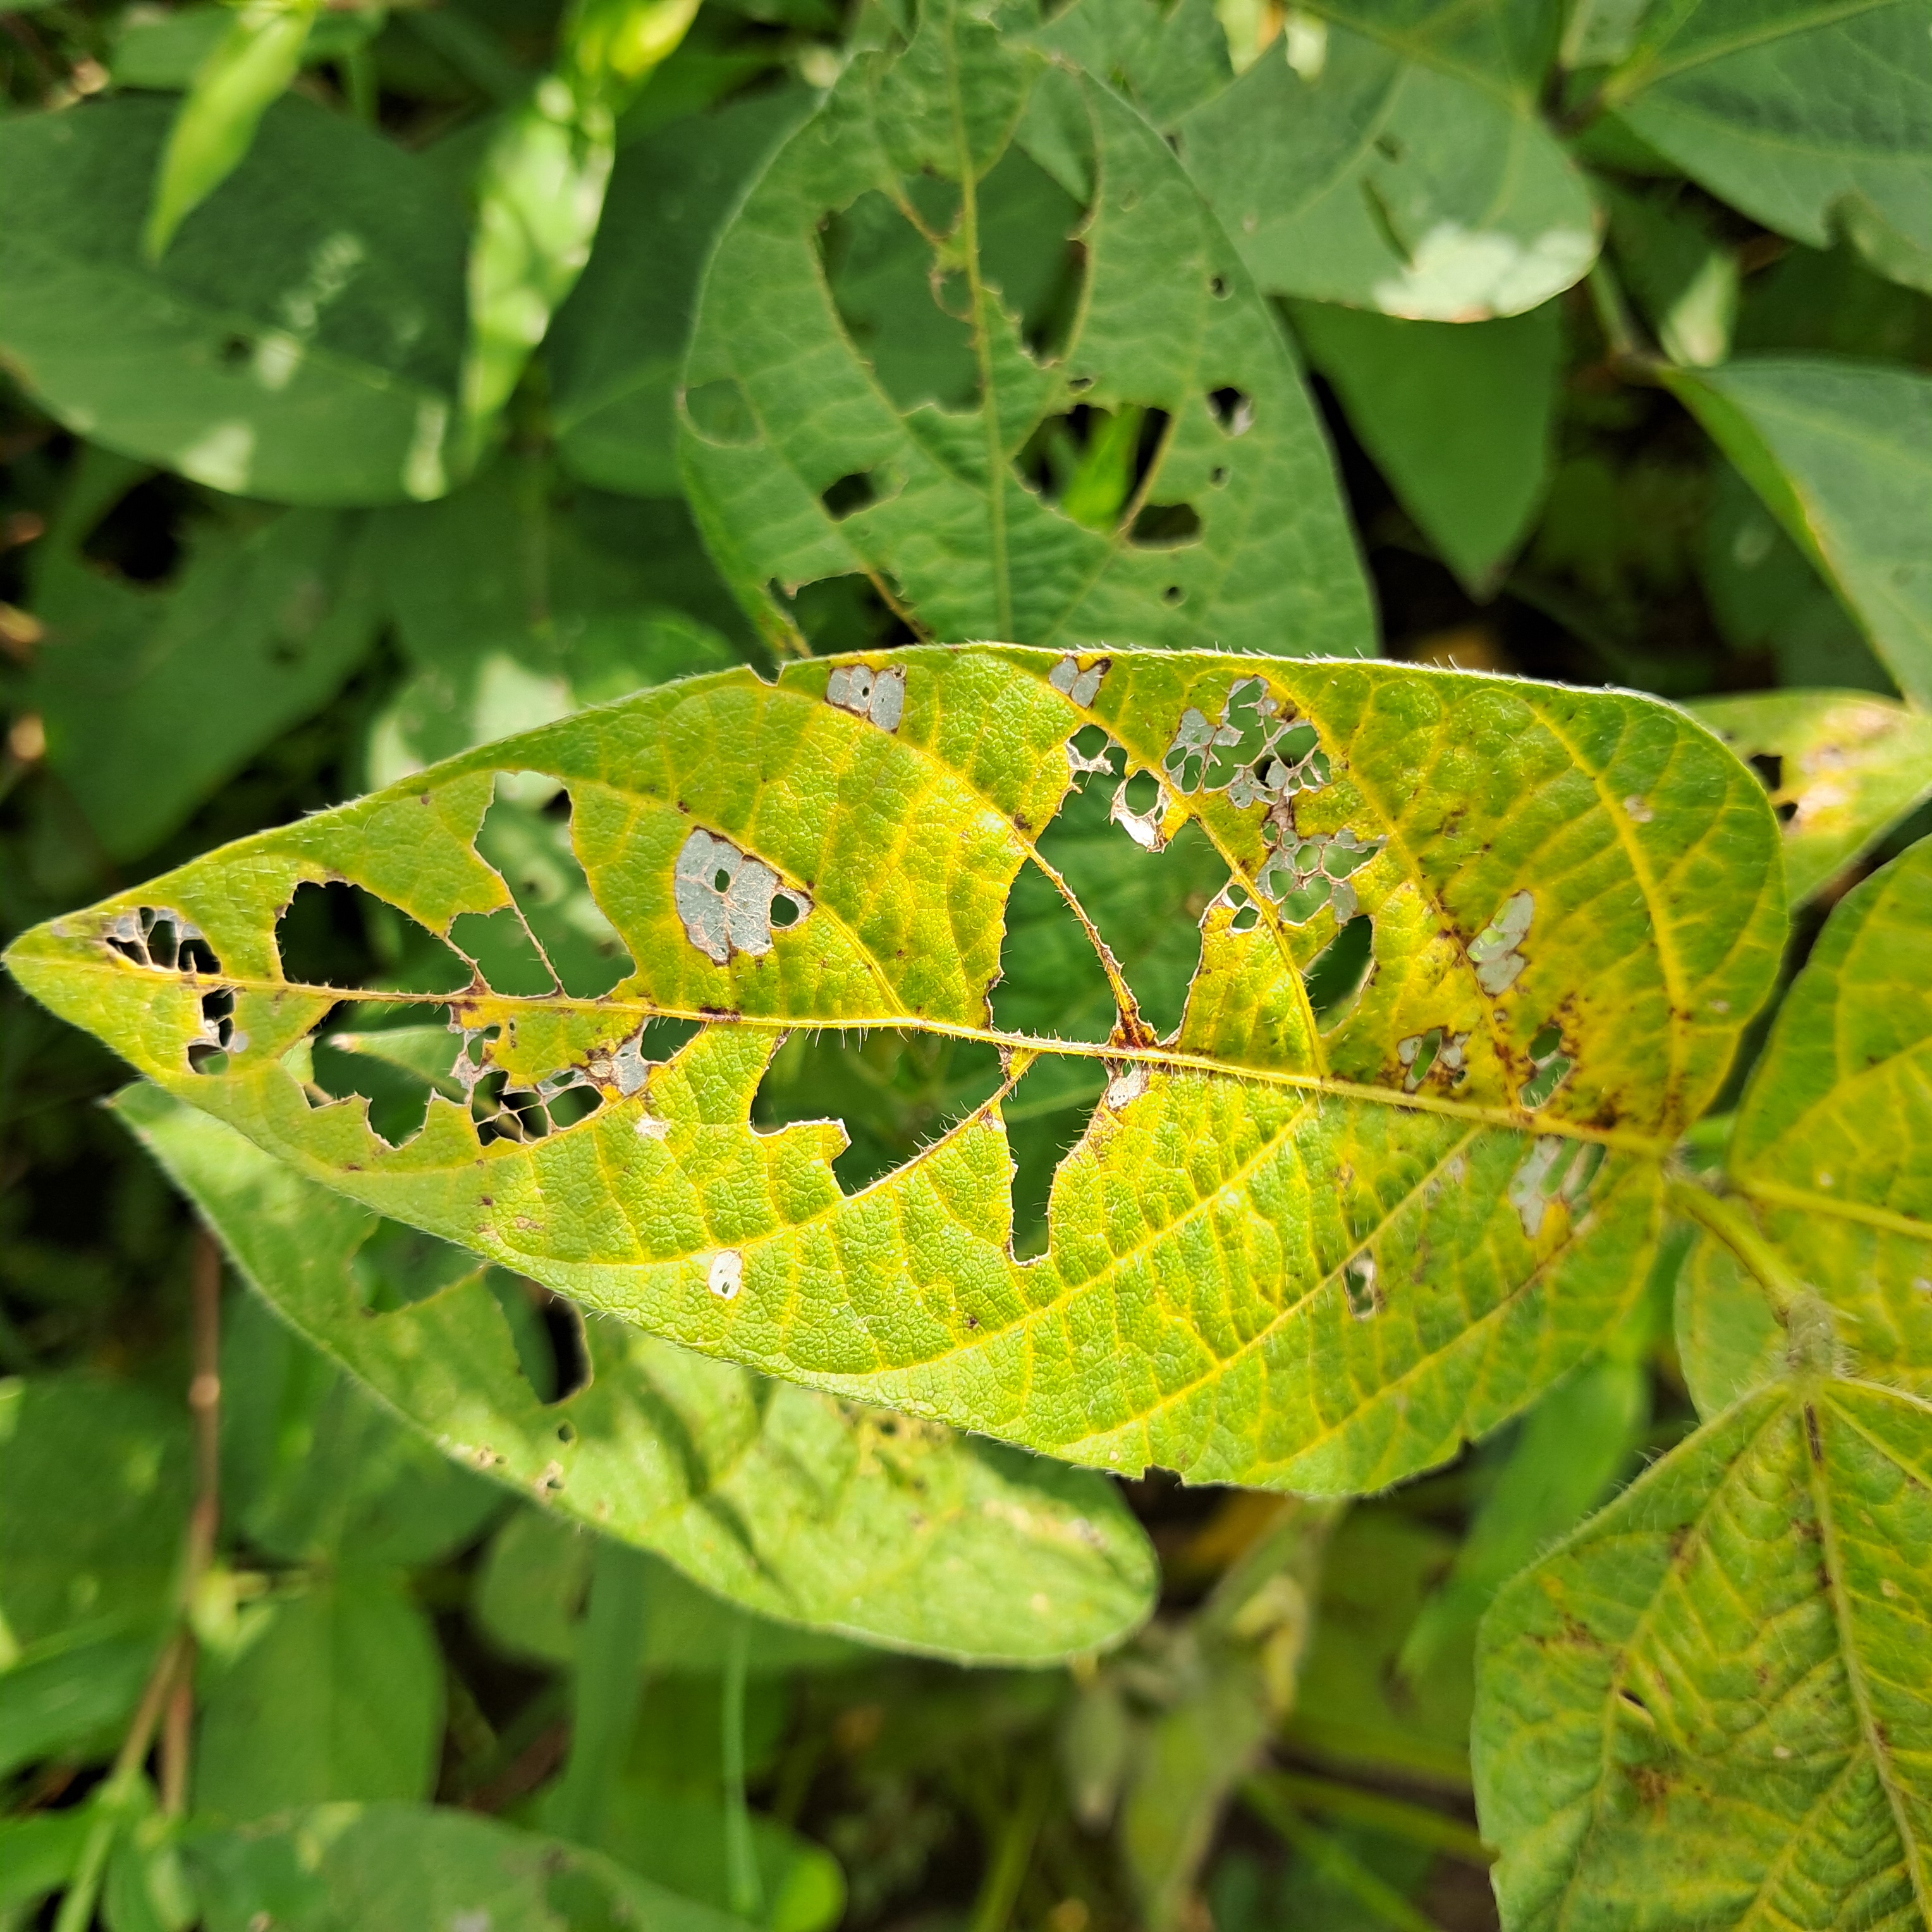
Label: Caterpillar_Semilooper_Pest